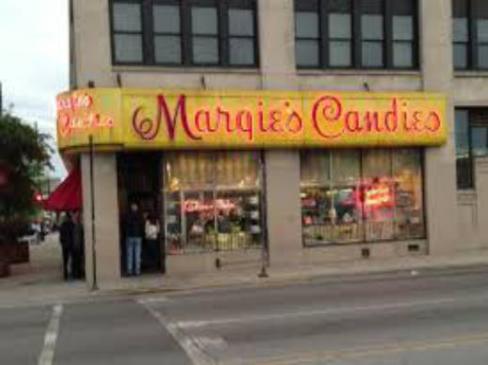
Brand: margie's candies
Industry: Food